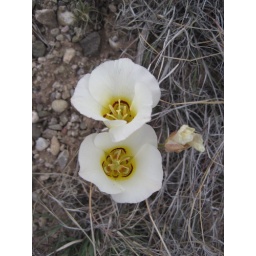
Some of the flowers around my house in NM.